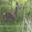
Label: deer